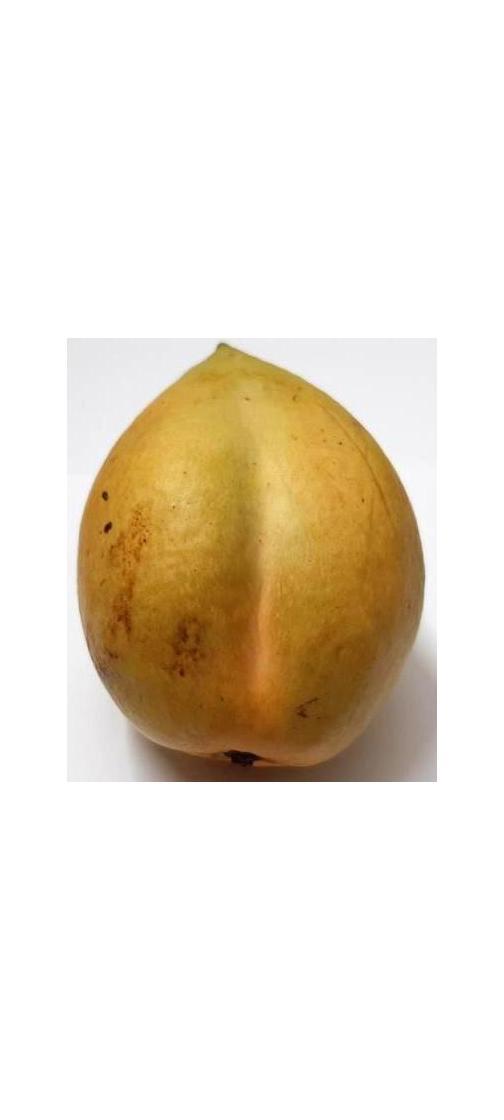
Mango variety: Bari-11